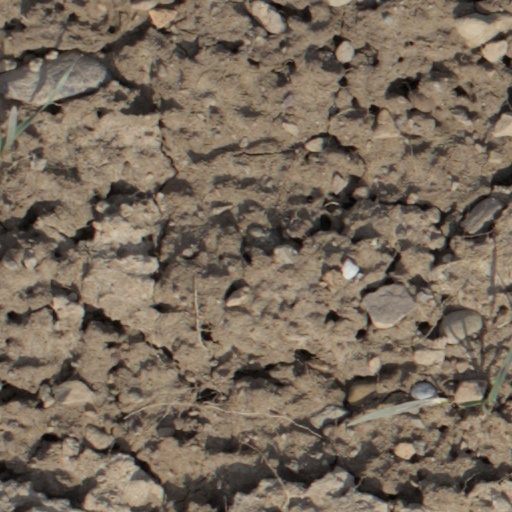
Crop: wheat